Barrie

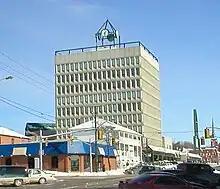
The city hall of Barrie

Barrie is also home to the Mariposa School of Skating, which has trained many world-class figure skaters, including Brian Orser, Elvis Stojko and Jeffrey Buttle.